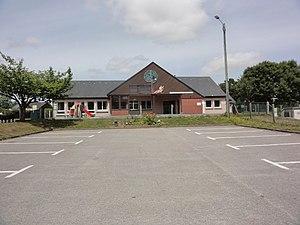
Baons-le-Comte (Seine-Mar.) école
Baons-le-Comte est une commune française située dans le département de la Seine-Maritime, en région Normandie.